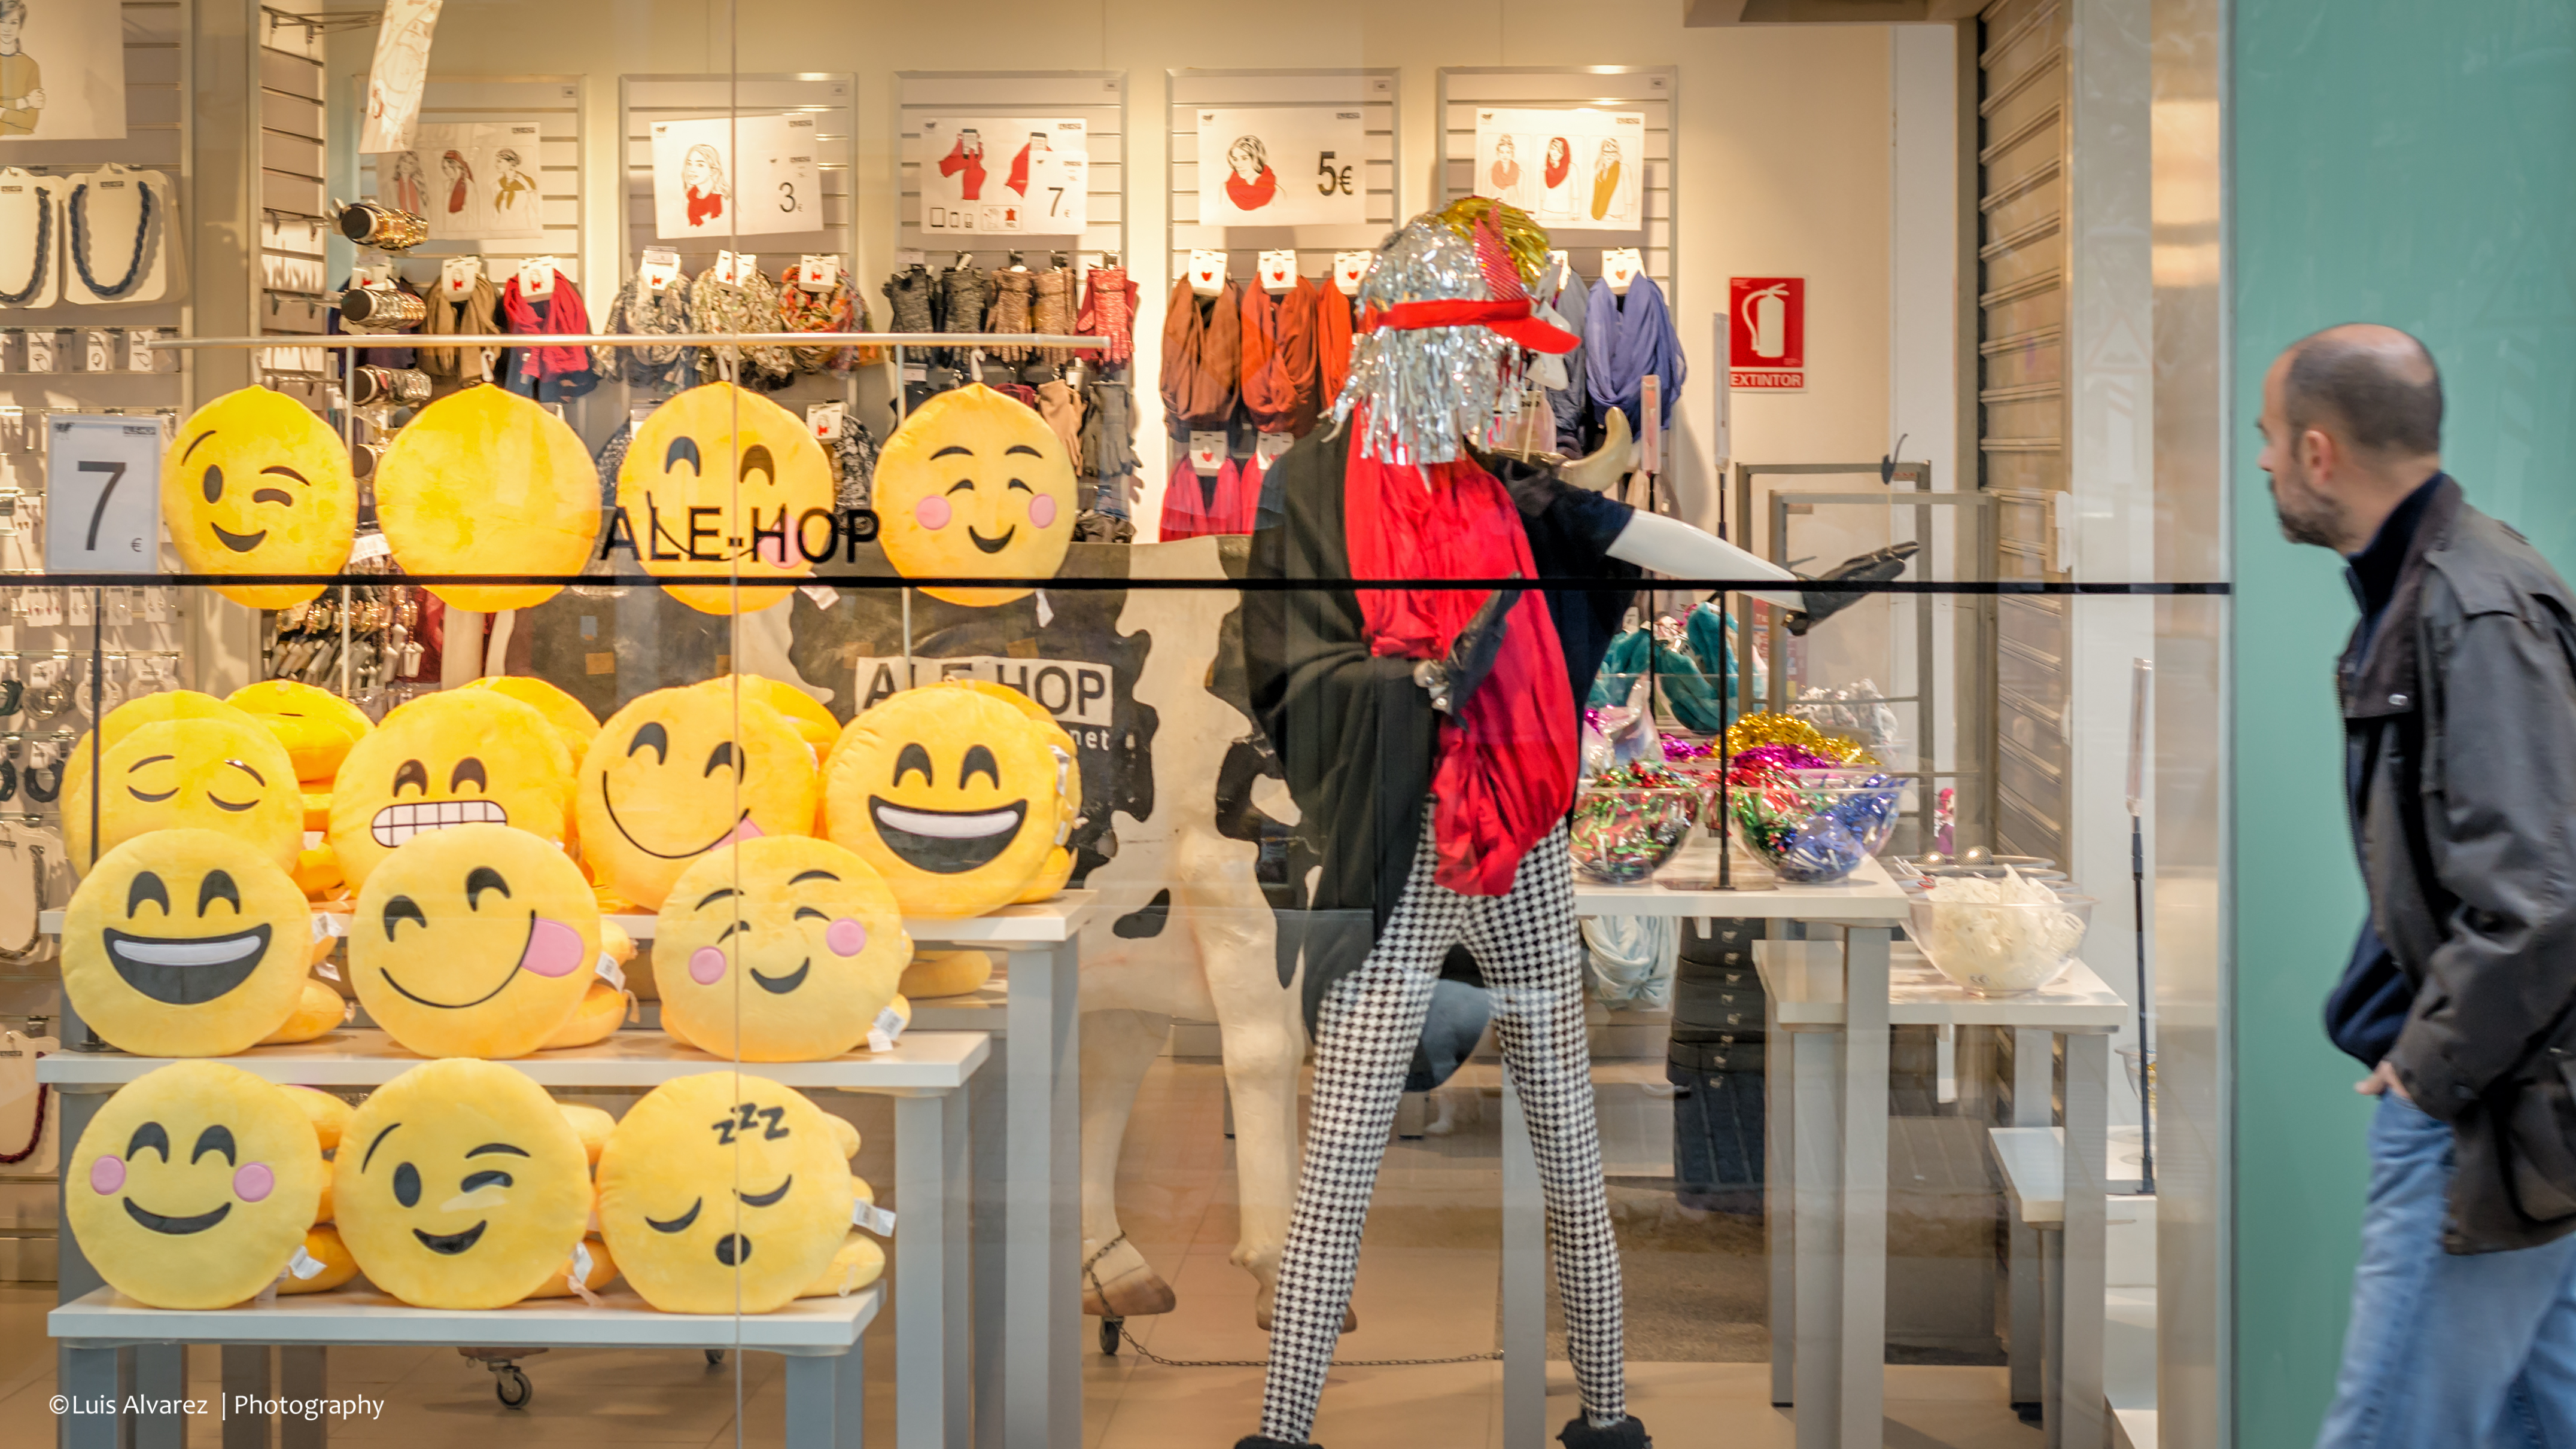
outdoor, creative, street, camera, photography, city, portrait, lens, crop, color, nikon, flickr, candid, spain, 50mm, catalonia, commons, prime, faces, snap, d7000, moment, unposed, decisive, souls, luis, streettog, tog, collecting, salou, alvarez, marra, going, emoji, display window